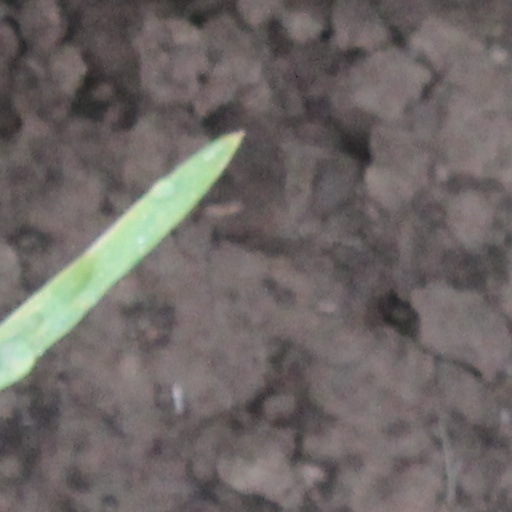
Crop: wheat